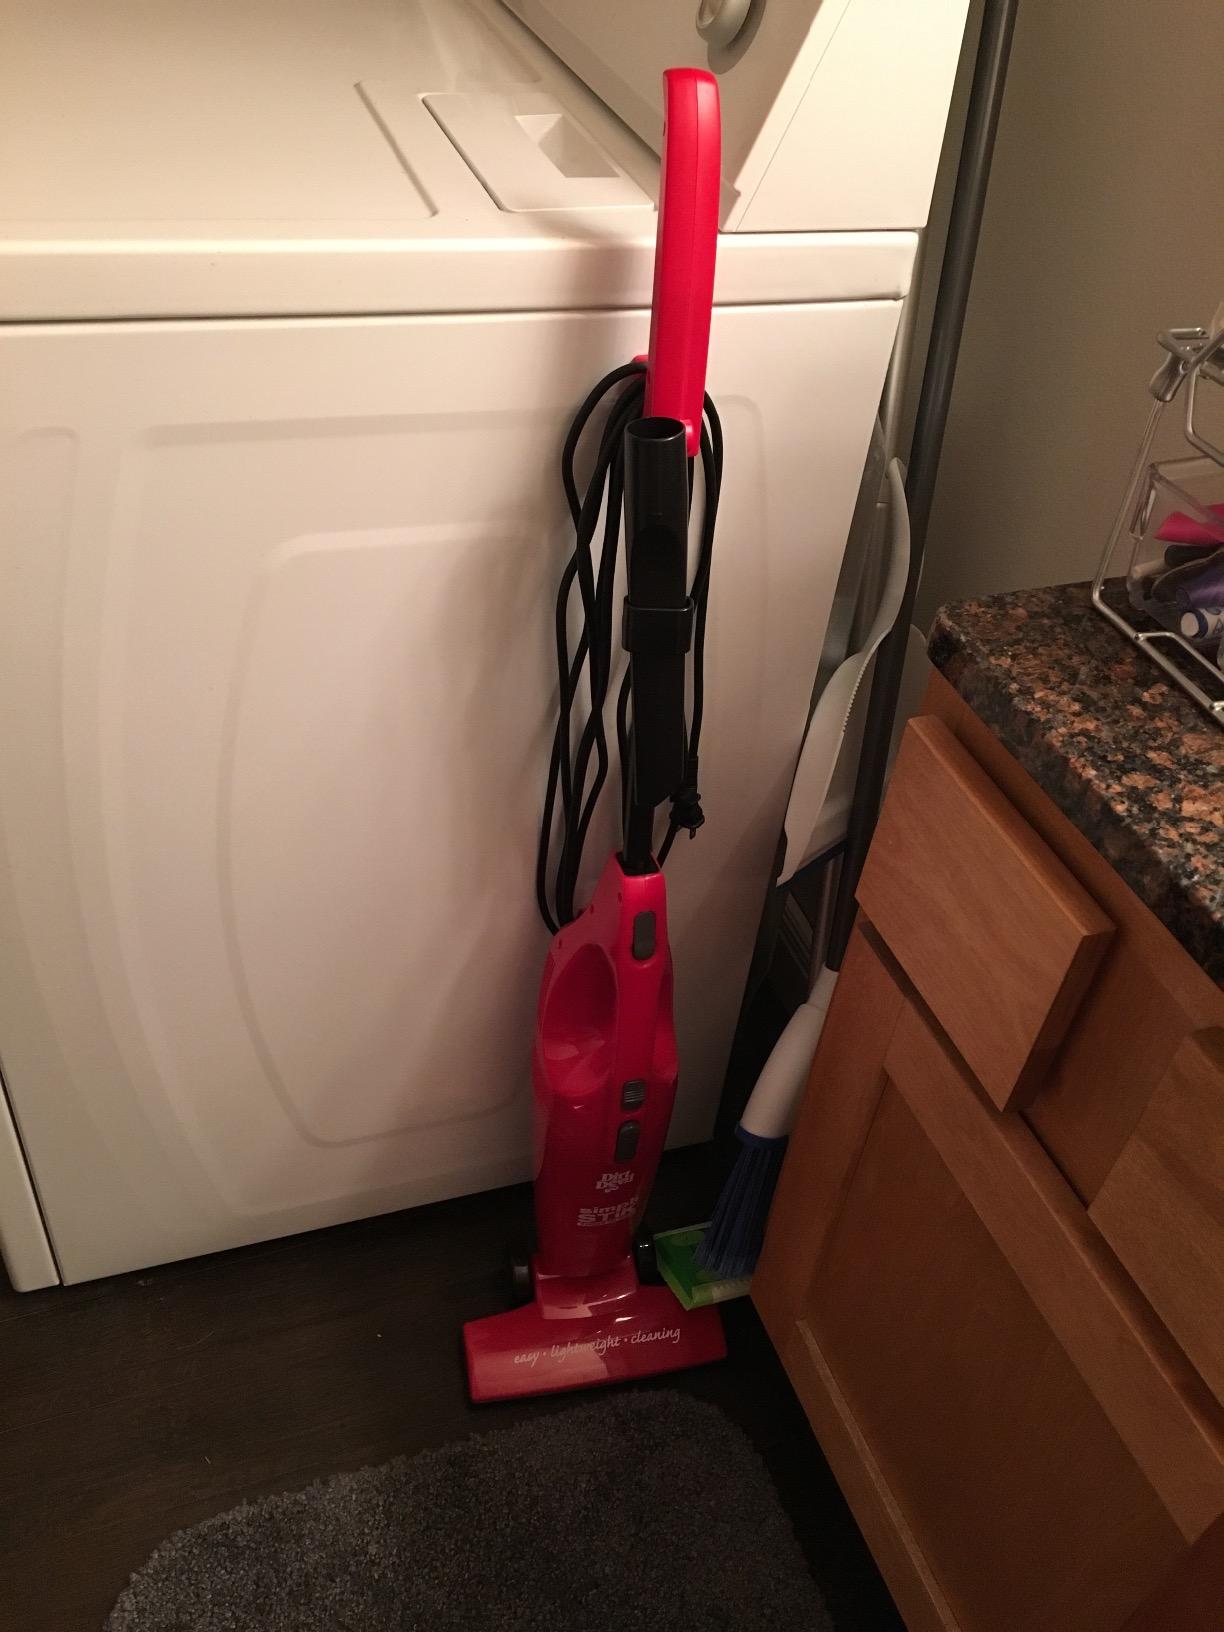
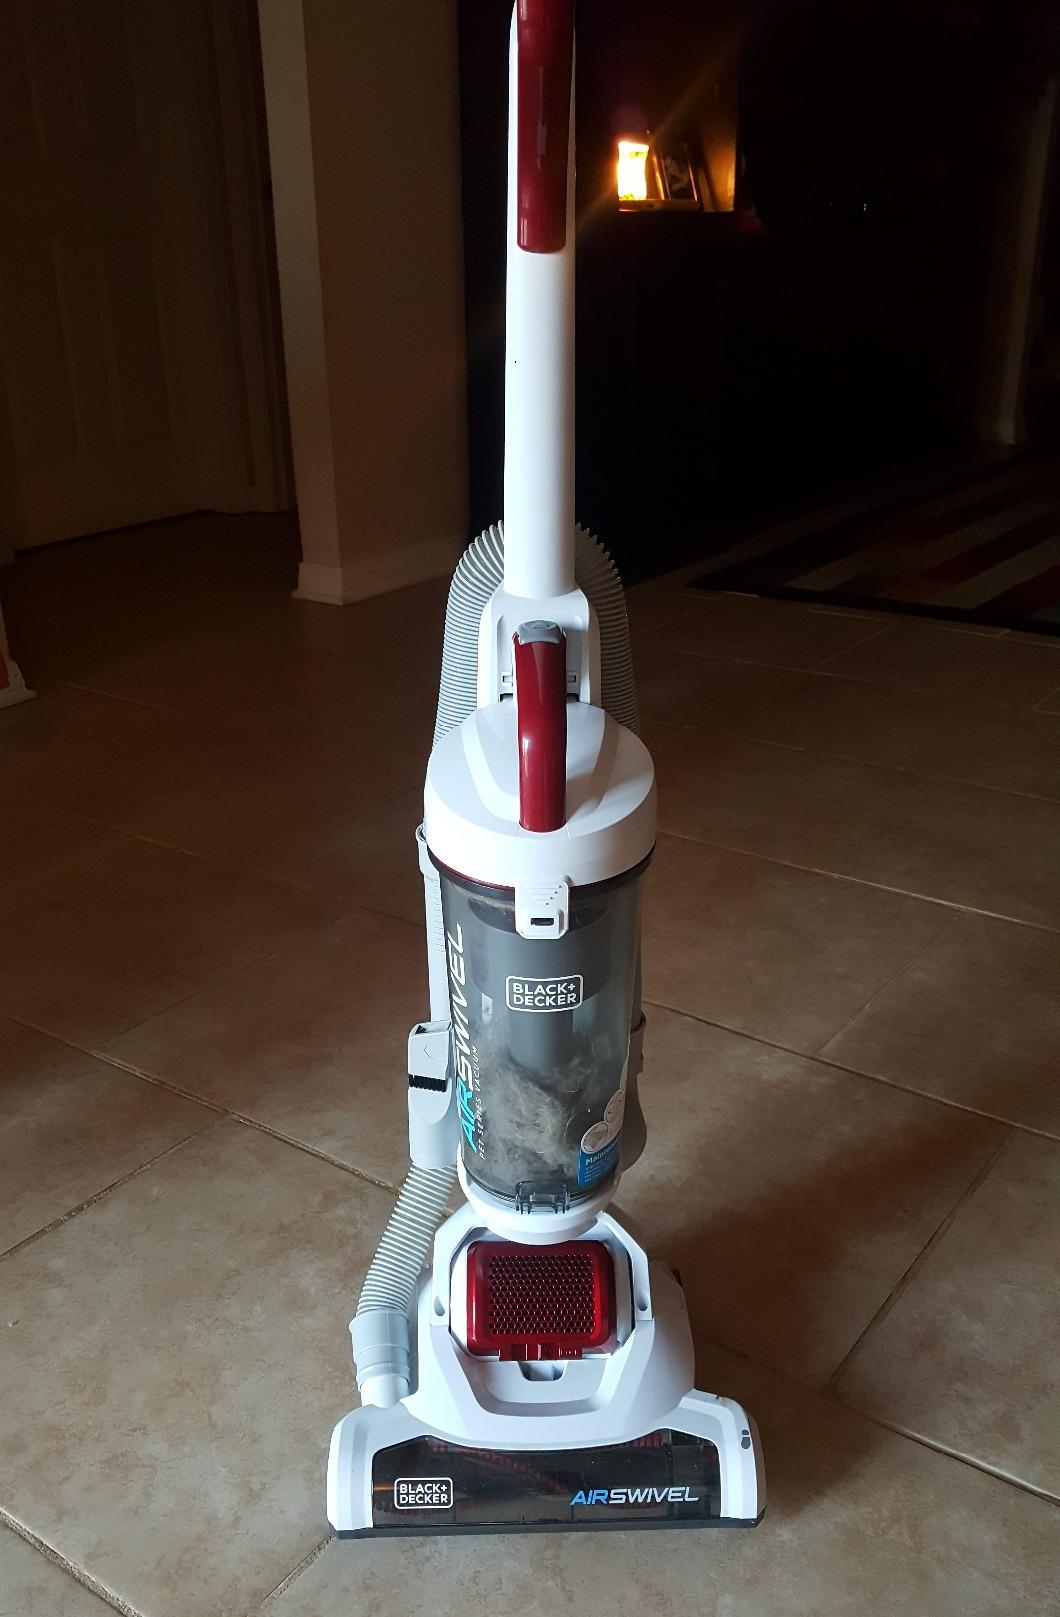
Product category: items_vacuum
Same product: no